Let's Scare Jessica to Death

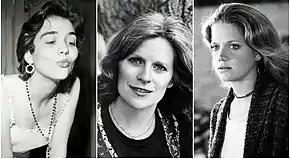
The film's principal female cast, from left to right: Zohra Lampert, Mariclare Costello, and Gretchen Corbett. Of all the cast members, Corbett was the only actress who had not previously worked with director John Hancock.

Hancock, who had worked as a theater director prior, cast the film largely through his connections within the New York theater community, and the majority of the cast consisted of actors with whom Hancock had worked in stage productions. Auditions for the parts were held in the B.S. Moss Offices on Broadway in New York City. Actress Zohra Lampert was cast in the lead role of Jessica, the titular character who finds herself questioning her sanity. She was approached by Hancock, her former boyfriend, while performing in a Broadway production of "Mother Courage and Her Children" with Anne Bancroft. "I accepted, trusting his judgment," Lampert recalled. "I have a great fondness for John Hancock, and enjoyed working with him very much." Lampert "got lost in her character" as the script resonated with her, and she spent much of her time between takes remaining in character. Hancock recalled of her casting: "I knew she would be perfect for the lead role. Zohra could play the fragility of the character, but she could also authentically convey the fear and the terror."